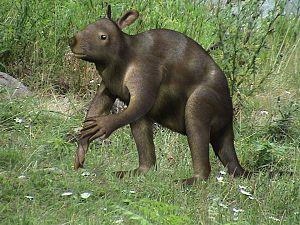
Propleopus est un genre éteint de marsupiaux.